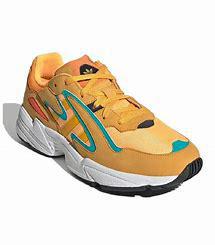
Brand: Adidas
Model: Yung 96 Chasm